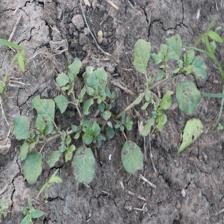
Label: BroadLeafWeed